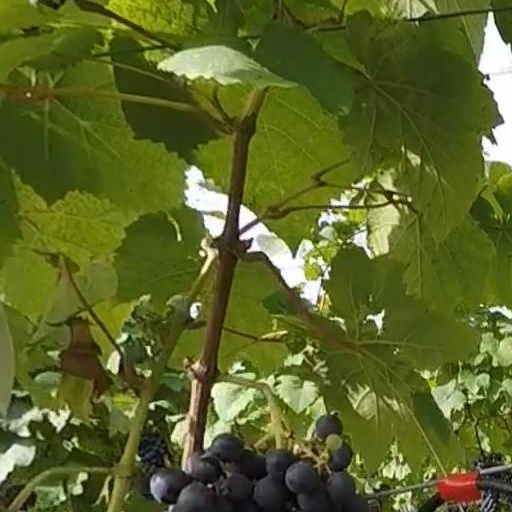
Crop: grape